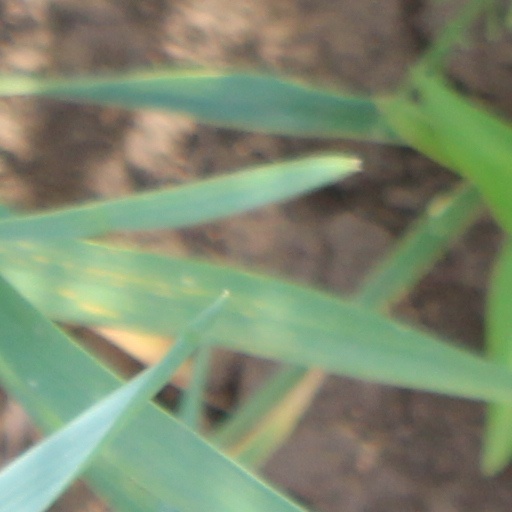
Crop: wheat